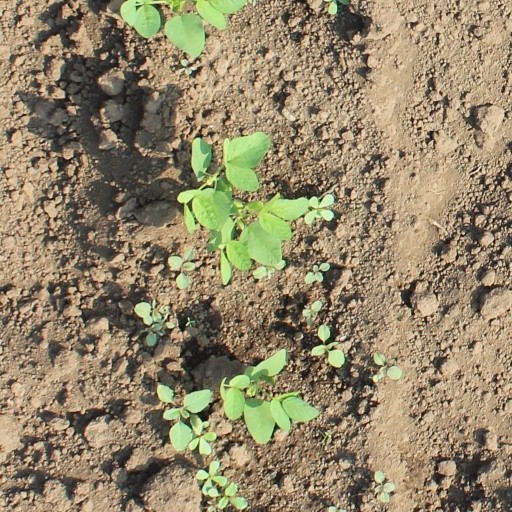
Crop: soybean